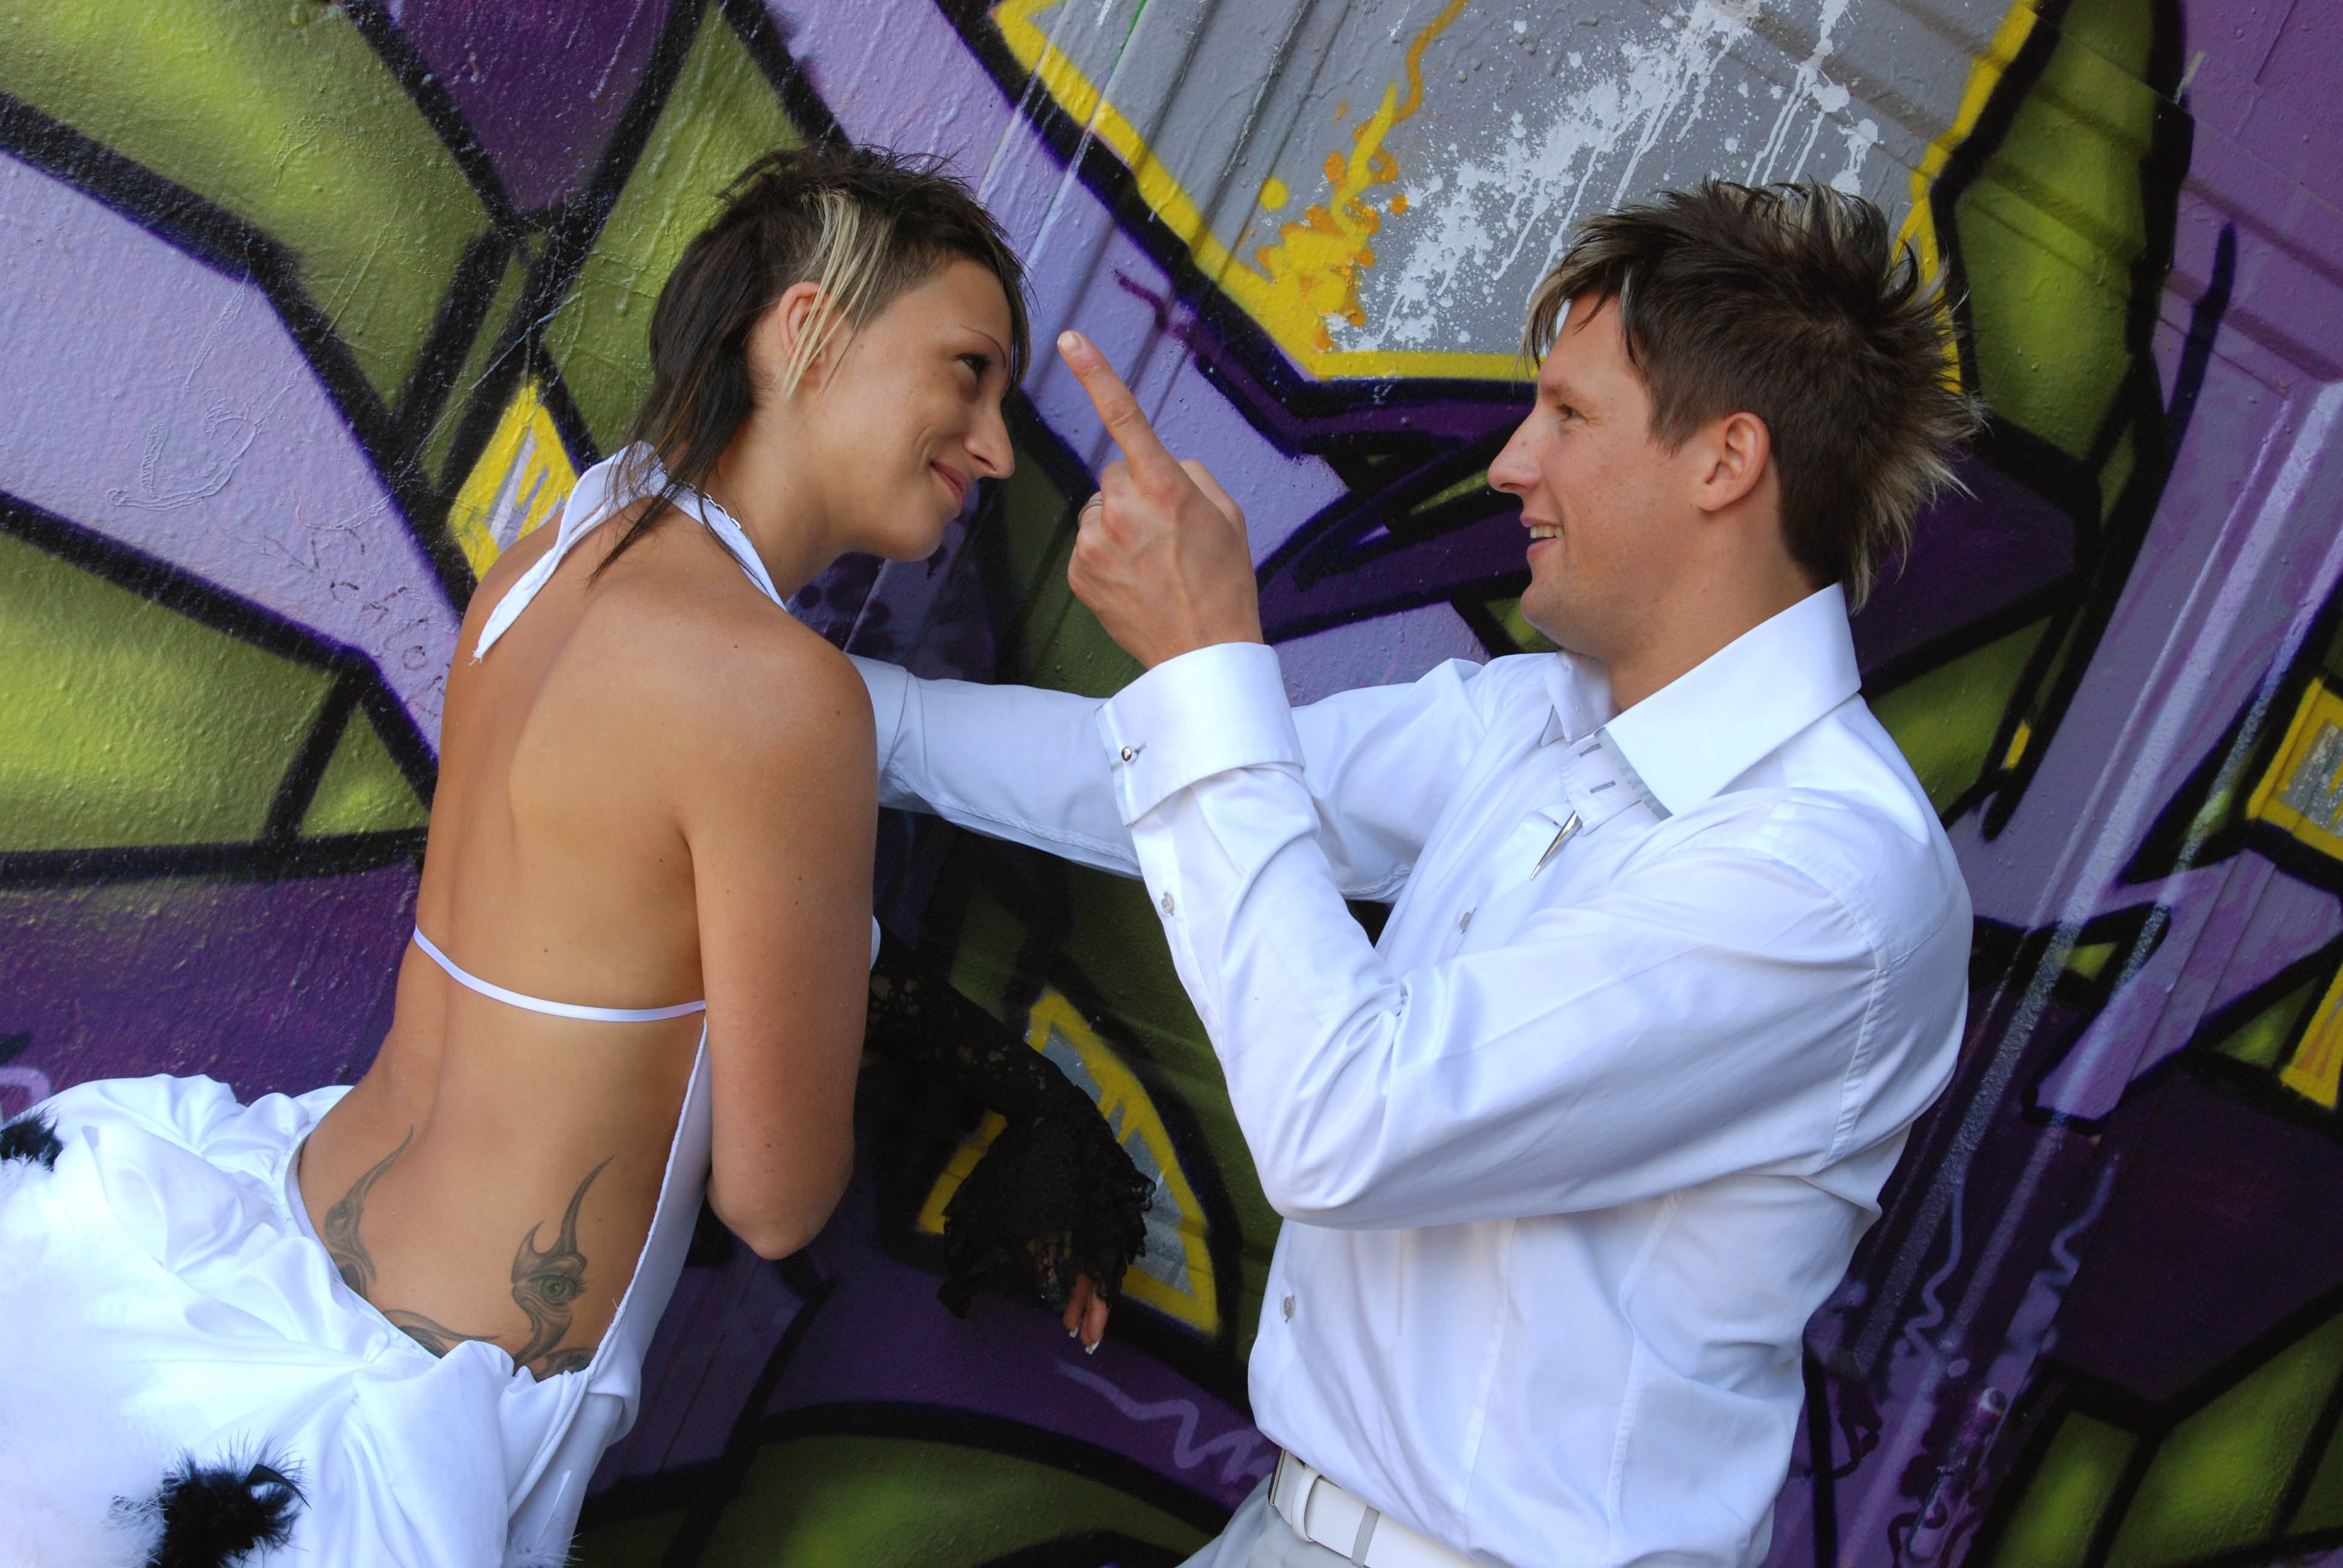
youth, clothing, marriage, street art, abdomen, photo shoot, in love, wedding photo, town halls